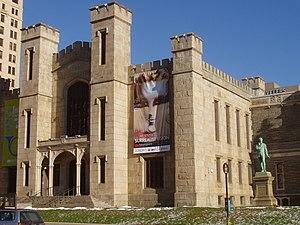
Le Wadsworth Atheneum est le plus ancien musée d'art des États-Unis. Il est situé à Hartford, capitale de l’État du Connecticut.
Ithiel Town est un architecte et un ingénieur civil américain né à Thompson, comté de Windham, le 3 octobre 1784, et mort à New Haven, Connecticut le 13 juin 1844.